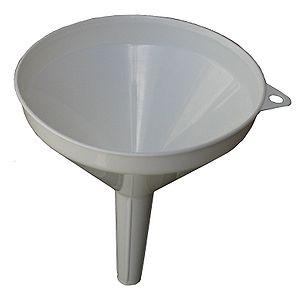
Un entonnoir est un instrument en forme de cône, terminé par un tube et servant à verser un liquide, une poudre, un granulé ou une pâte dans un récipient de petite ouverture. Les entonnoirs sont faits d'un matériau suffisamment rigide, pour ne pas s'écraser sous le poids de ce que l'on verse, et imperméable. Ils sont généralement en verre, plastique ou métal, mais parfois en papier ciré lorsqu'ils sont destinés à un usage unique. Ils sont utilisés en cuisine, en mécanique automobile et en industrie.